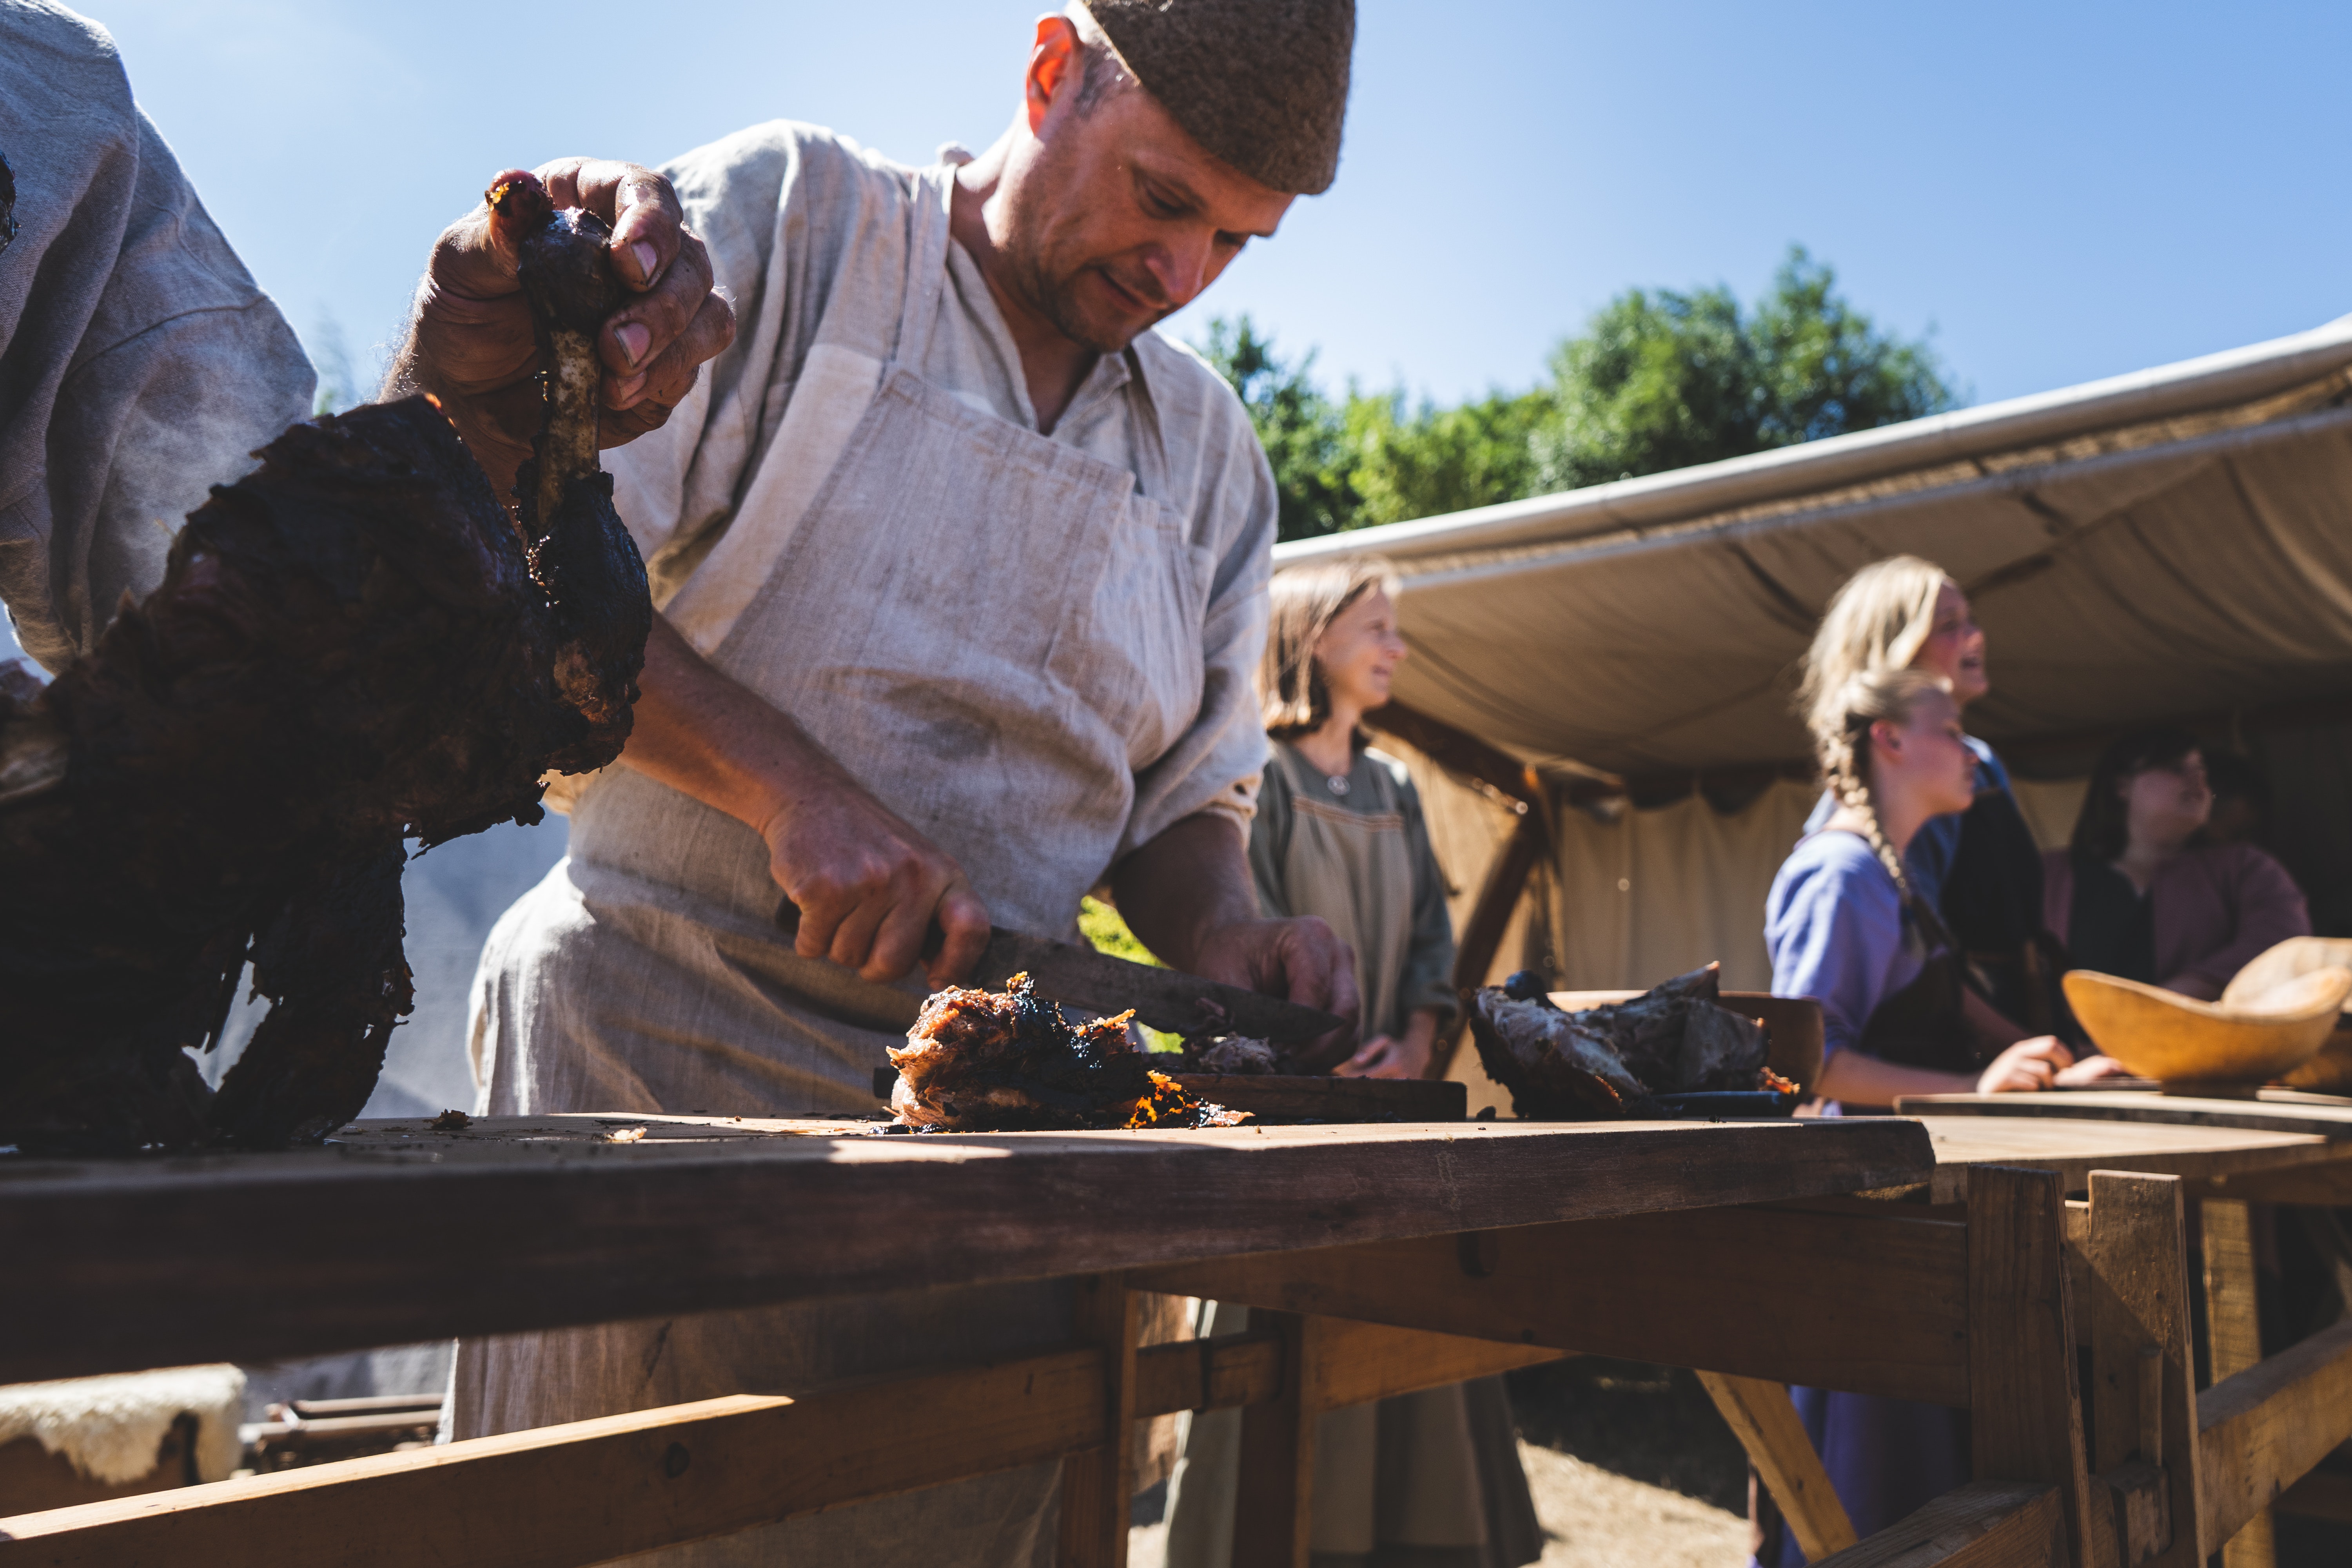
cuisine, food, dish